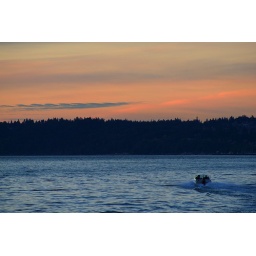
After a long day out on the Sound, the boat travels home in the fading sunlight.